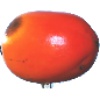
Label: Kaki 1